The Old Garden

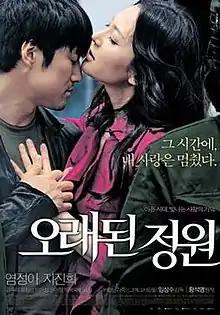
Theatrical poster

The Old Garden is a 2006 South Korean film, based on the best-selling novel of the same name by the author Hwang Sok-yong. It was written and directed by Im Sang-soo and starred Ji Jin-hee, Yum Jung-ah, and Youn Yuh-jung.